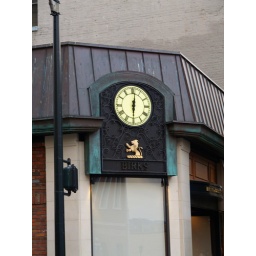
Interesting to see the Birks clock on the wall here; in Vancouver, the Birks clock is freestanding.